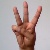
The image shows a hand gesture representing the letter 'W' in Indian Sign Language.